Allen Smith Jr.

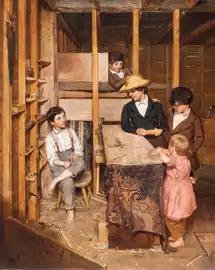
The Young Mechanic

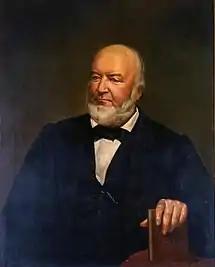
Portrait of Ohio Governor John Brough

Allen Smith Jr. (1810, Rhode Island - 1890, Cleveland, Ohio) was an American portrait painter. He also created some landscapes and genre scenes.